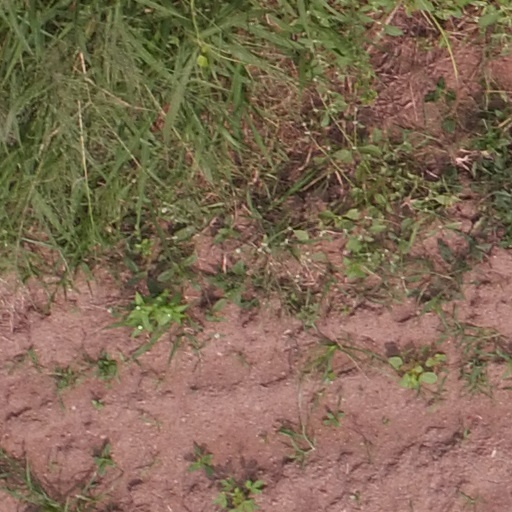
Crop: maize; corn